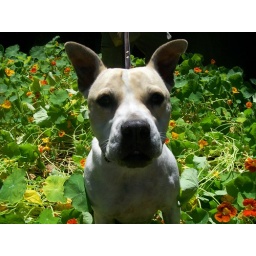
who may appear in my Pit bull flower book. ( upcoming in the months ahead!)